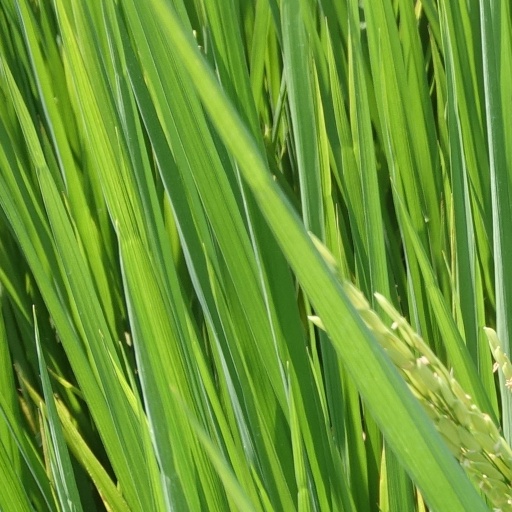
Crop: rice